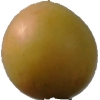
Label: cherry_wax